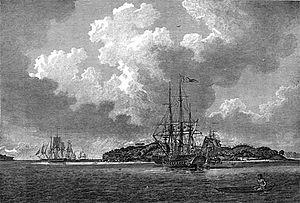
First Fleet est le nom donné aux onze premiers navires qui, en mai 1787, partirent établir la première colonie européenne en Nouvelle-Galles du Sud. La colonie fut un établissement pénitentiaire et marqua les débuts de la déportation de bagnards en Australie. Les bateaux étaient sous l'autorité du capitaine Arthur Phillip.